Divorce law in Sweden

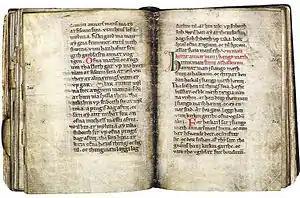
The oldest known vernacular manuscript with the Scanian Law (Royal Library Stockholm, Sweden).

The Swedish have in place a civil law system mostly dependent on statutory law. The German-Roman tradition of the European continental countries has influenced the development of Swedish law. The first comprehensive Swedish Code, consisting of all its codified laws, was the Civil Code of 1734, and is divided into the following Books: